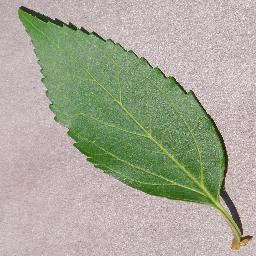
Label: Cherry___healthy